Clean Tech Nation

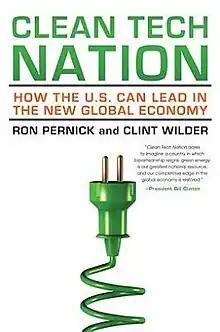
First edition

Clean Tech Nation: How the U.S. Can Lead in the New Global Economy is a 2012 book written by Ron Pernick and Clint Wilder. The book surveys the expansion of clean technology and renewable energy over the past decade. It tracks the growth of wind power and solar photovoltaics and shows that these markets grew 20 fold from 2000 to 2010. Factors which are driving the global expansion of clean tech are identified, as are the new economic opportunities which are being created. China, the United States, and Germany are leading the way. "Clean Tech Nation" is the sequel to the 2007 book "The Clean Tech Revolution".